Rzhevsky District

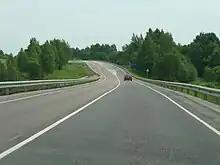
The M9 highway in Rzhevsky District

There are enterprises in the district producing brick, crushed stone, and prefabricated wooden houses.